Brígida Agüero

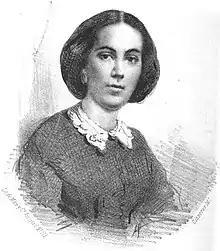

Brígida was born to the poet Francisco Agüero y Estrada and Ana Maria Agüero y Varona, very respectable and distinguished people of society. Her father was generally appreciated for his literary talent, and for being one of the first poets of Puerto-Principe, the town that's known today as Camagüey.